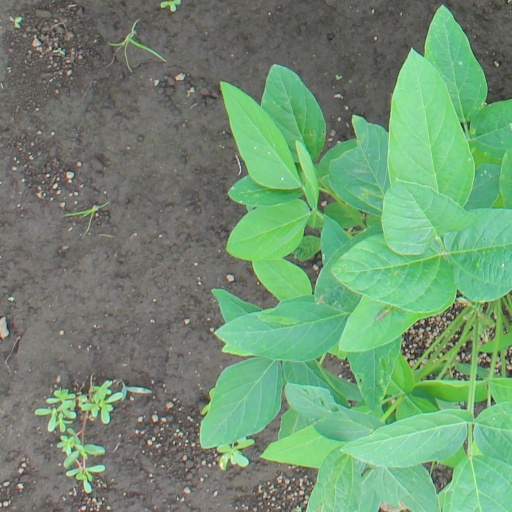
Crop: soybean